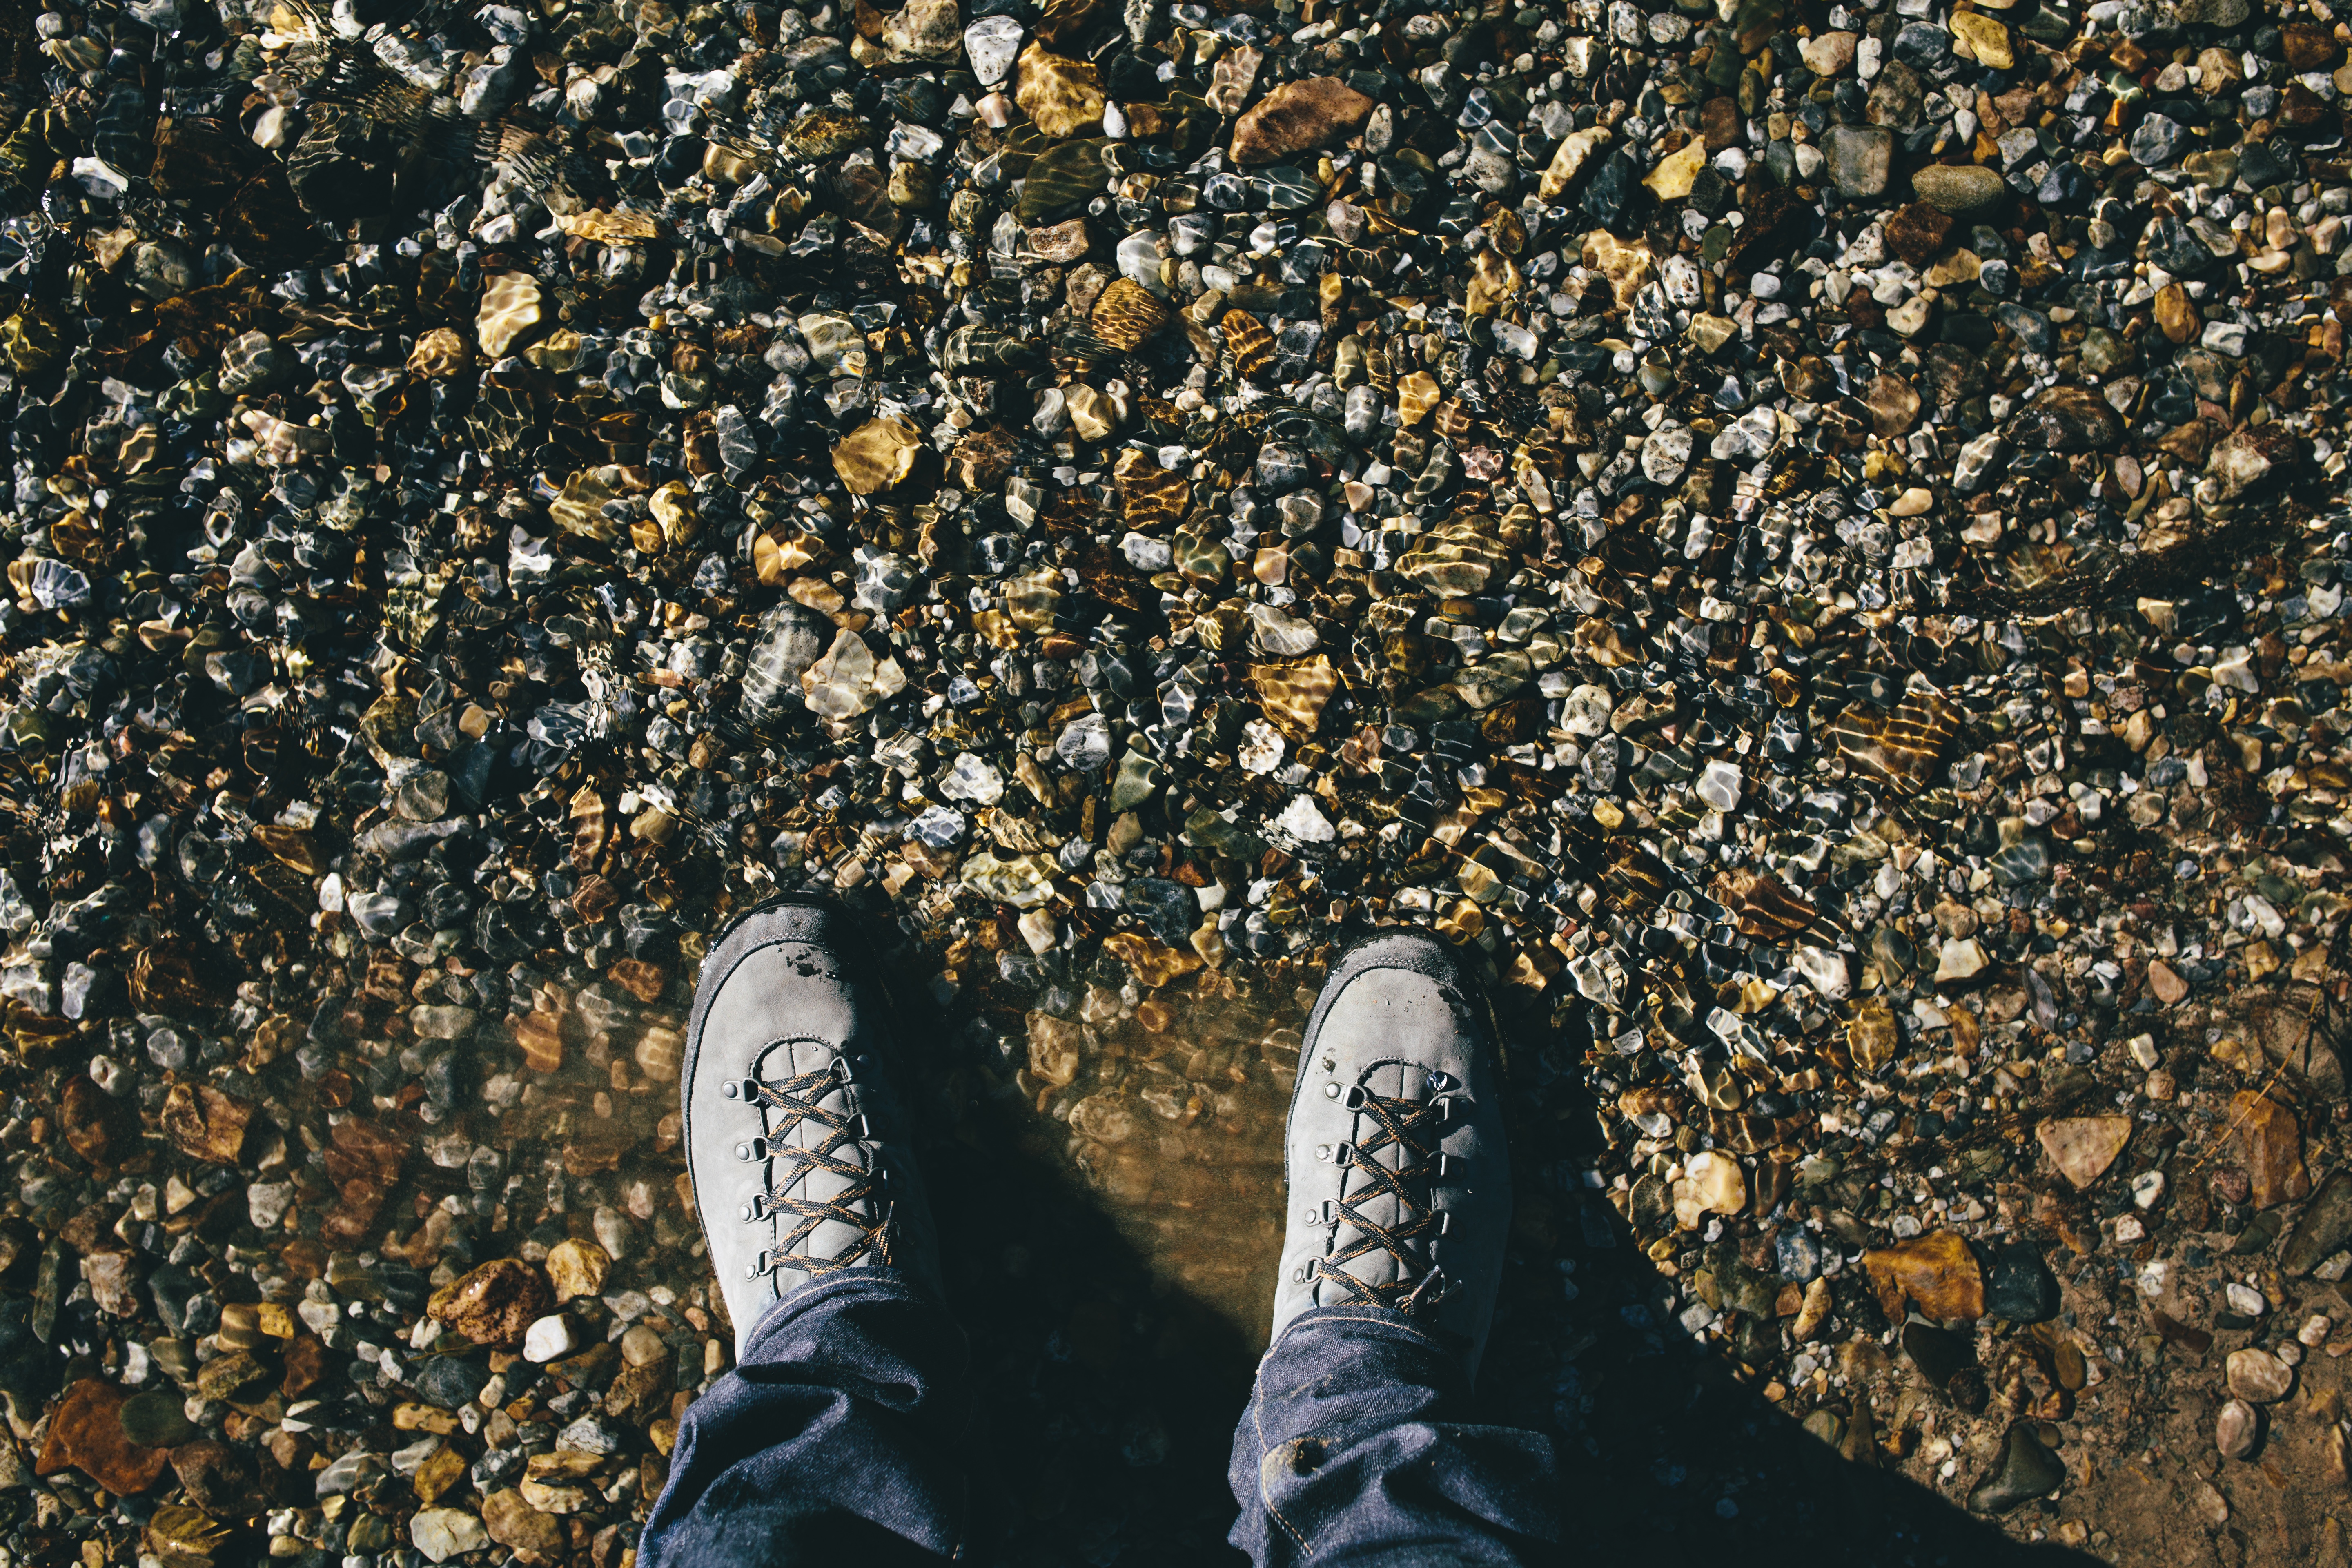
rock, asphalt, soil, season